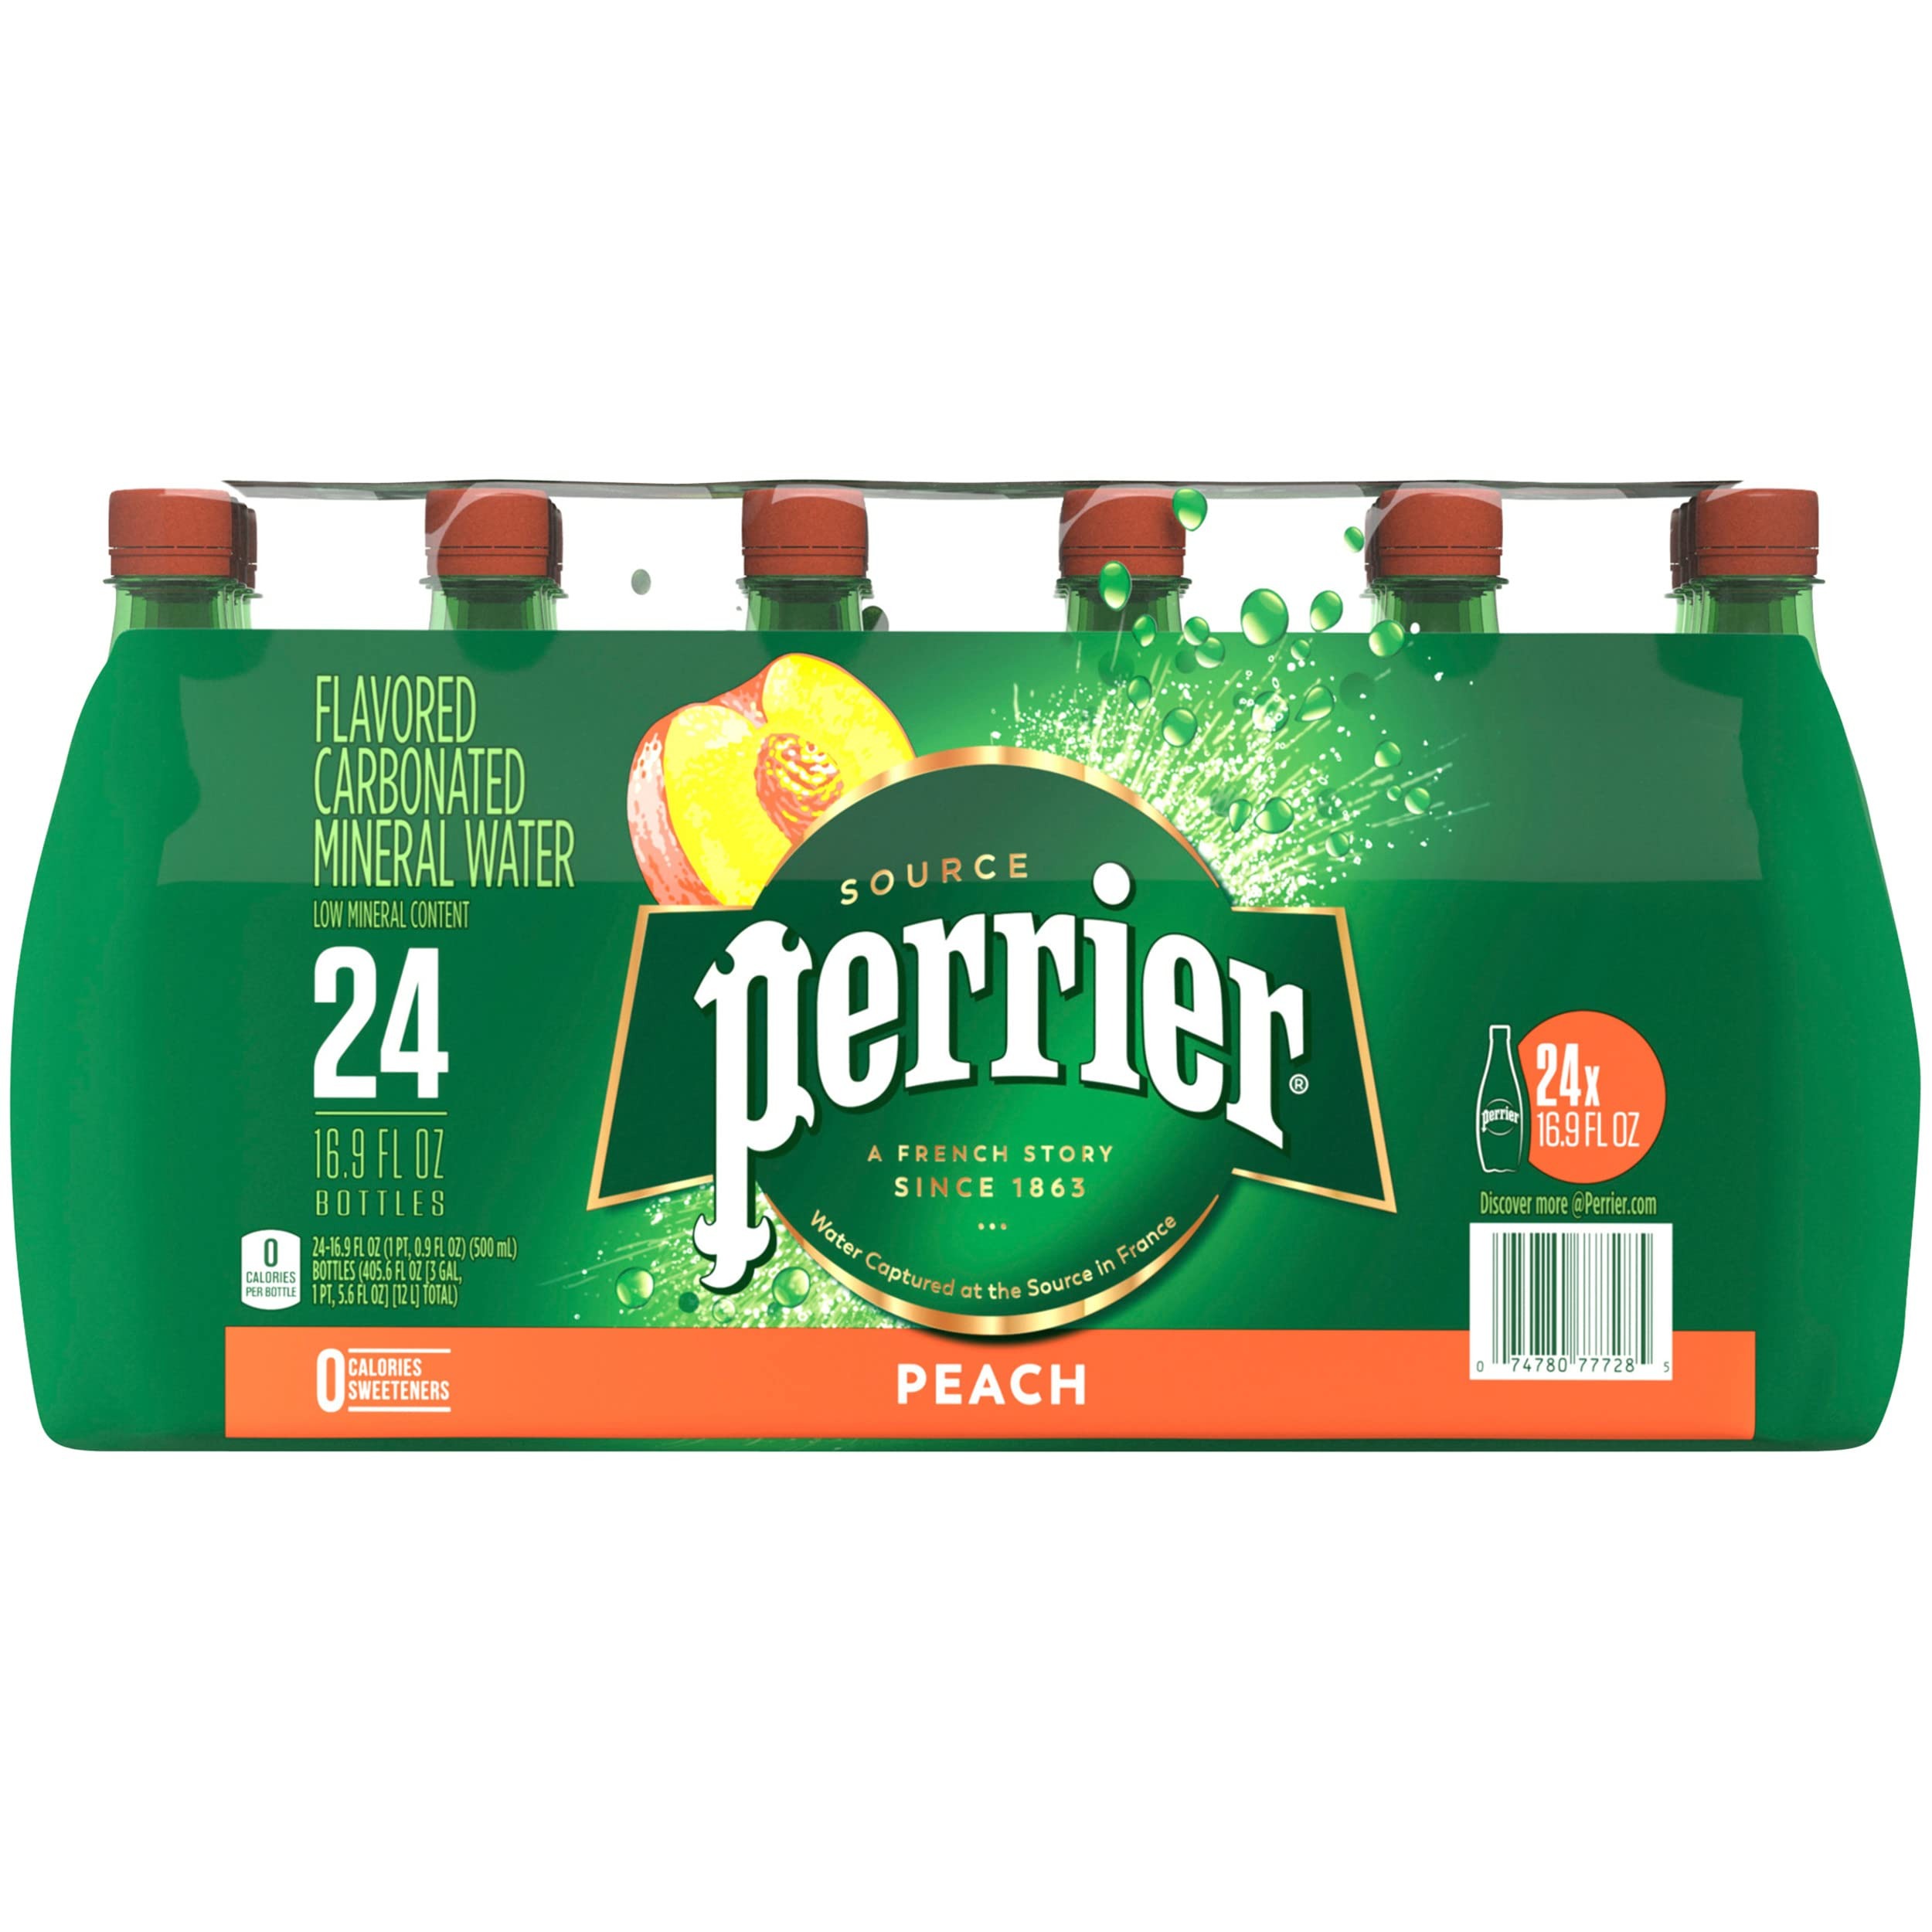
Item Name: Perrier Flavored Carbonated Mineral Water Plastic Bottles, Peach, 16.9 Fl Oz (Pack of 24)
Bullet Point 1: Includes one pack of 24 plastic water bottles, 16.9 fl oz each, of Perrier Peach Flavored Carbonated Mineral Water; EBT item in eligible states
Bullet Point 2: Perrier water is the natural mineral water captured at the source in the South of France
Bullet Point 3: Perrier mineral water with the subtle, mouthwatering flavor of peach
Bullet Point 4: Sparkling water with invigorating bubbles and naturally occurring minerals for a unique, thirst-quenching taste
Bullet Point 5: Perrier carbonated water is made without sweeteners and has 0 calories
Value: 405.6
Unit: Fl Oz

Price: 21.52